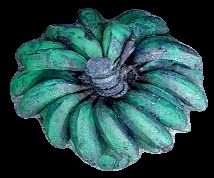
Variety: rasbale
Grade: grade3